Dario Minieri

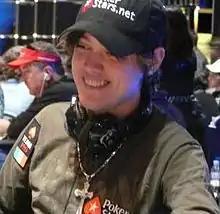
Minieri at the EPT Grand Final Monaco 2009.

Dario Minieri (born 1985) is an Italian professional poker player from Rome, Italy who won a bracelet at the 2008 World Series of Poker at the age of 23, is a member of team PokerStars, is an online poker player who was the first person to collect enough "Frequent Player Points" to buy an automobile with them, and is a three-time European Poker Tour final tablist.